Alberich Zwyssig

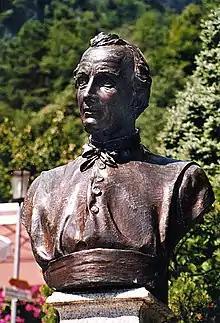
Bust of Zwyssig in Bauen

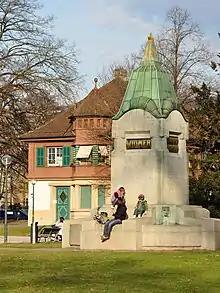
Fountain memorial for the composer Alberich Zwyssig and the Swiss Psalm's poet Leonhard Widmer in Zürich-Seefeld (Zürichhorn)

Father Alberich or Alberik Zwyssig (17 November 1808 – 18 November 1854) was a Cistercian monk who composed in 1841 the Swiss Psalm, the present Swiss national anthem.